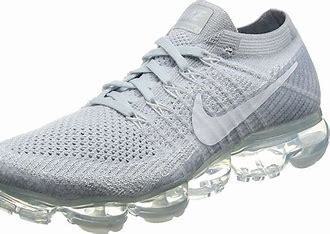
Brand: Nike
Model: Air Vapormax Flyknit 3